Battle of Camas Creek

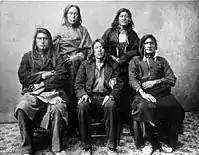
The Nez Perce warriors were travel-weary and worn-down during their long fighting retreat.

The exceptional precautions Howard had taken for the protection of Camp Callaway were observed by Nez Perce scouts. Upon returning to their own camp, they reported what they had seen to the chiefs. They decided to carry out a raid with the objective of putting Howard's cavalry on foot. The numbers of the raiders is disputed, although it was at least 28 and possibly many more. The chiefs did not envision a battle. Yellow Wolf described the movements of the band: